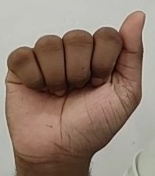
ASL sign: A